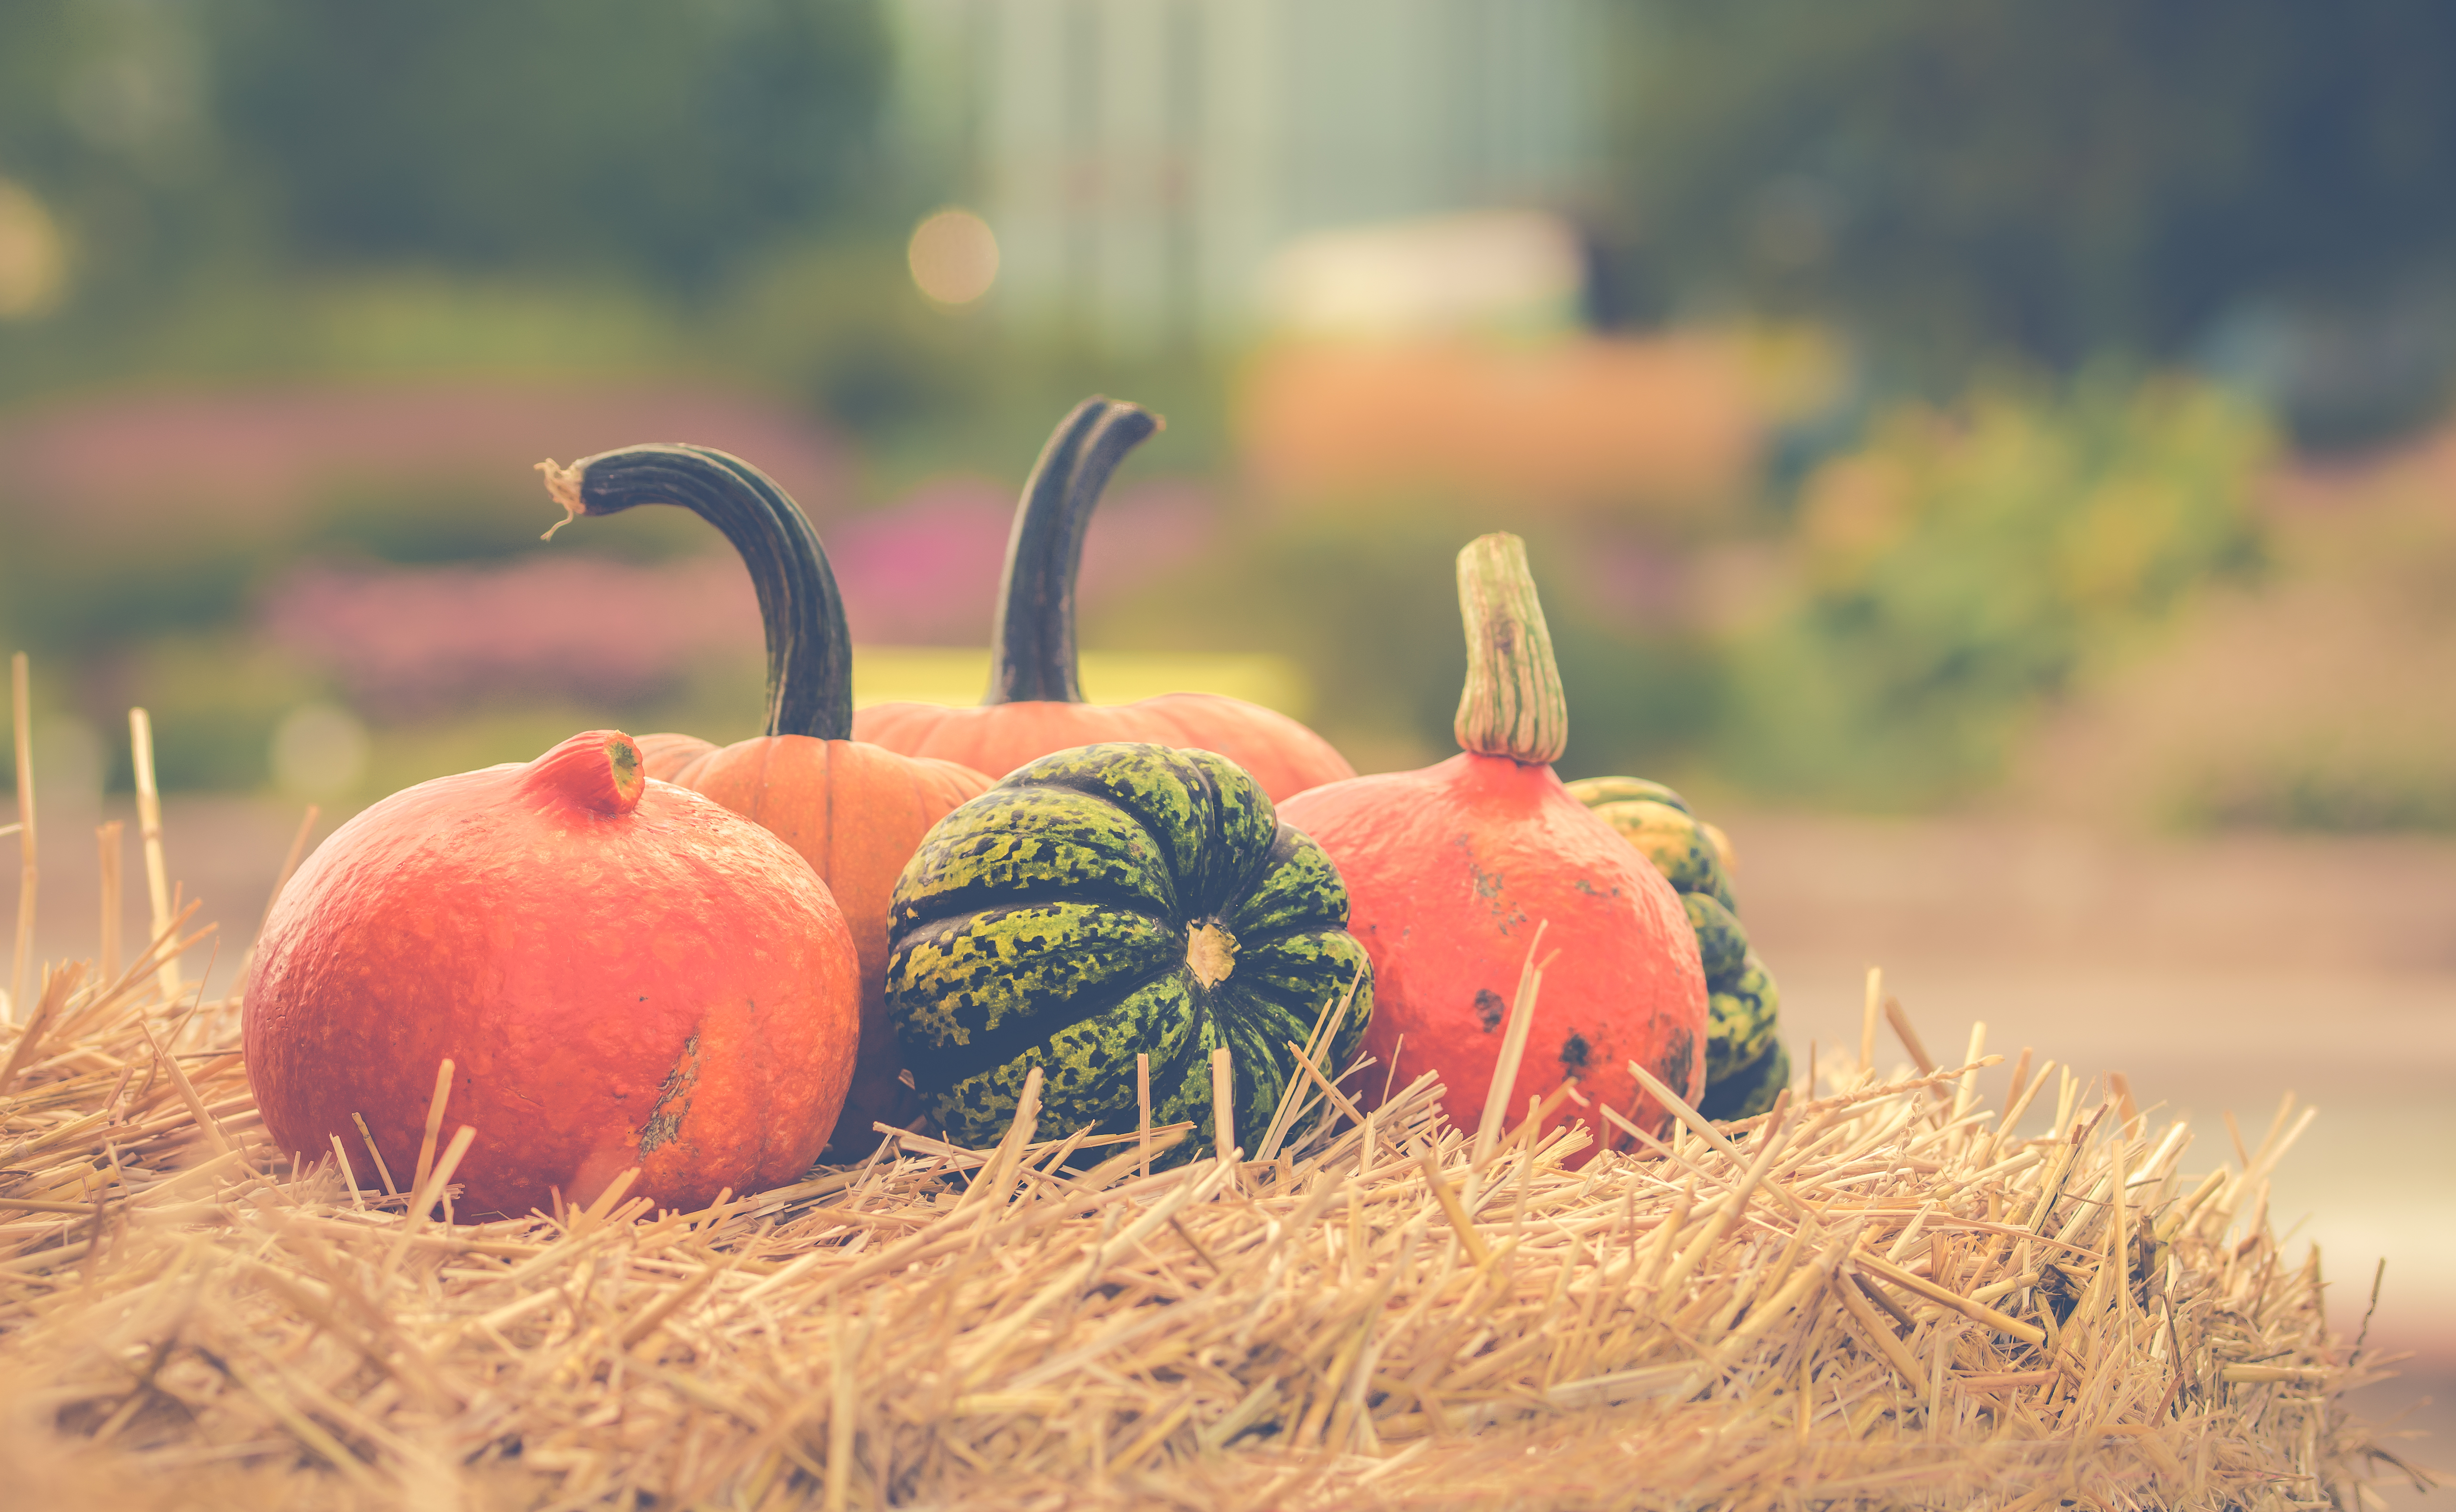
pumpkins, autumn, orange, halloween, pumpkin, background, wallpaper, grass, winter squash, cucurbita, still life photography, calabaza, computer wallpaper, gourd